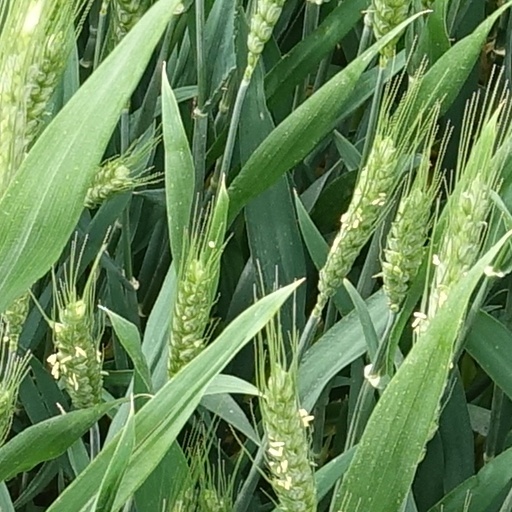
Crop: wheat